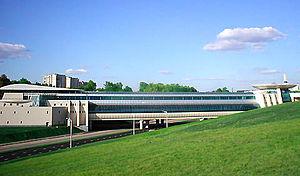
Le métro de Kazan est un des systèmes de transport en commun de la ville de Kazan en Russie. Inaugurée le 27 août 2005 pour le 1000ᵉ anniversaire de la fondation de la ville l'unique ligne comprend 11 stations sur 16,8 km. Le métro de Kazan est le septième métro de Russie, le seul mis en service au XXIe siècle.